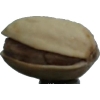
Label: pistachio